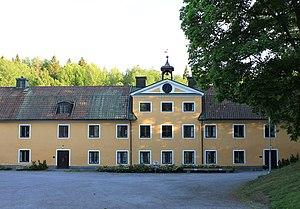
La papeterie de Tumba est une fabrique de papier et imprimerie située dans la ville suédoise de Tumba, dans la commune de Botkyrka. Fondée en 1755 par la Banque de Suède, elle est spécialisée dans la fabrication de billets de banque. Elle est inscrite au titre des monuments historiques de Suède.